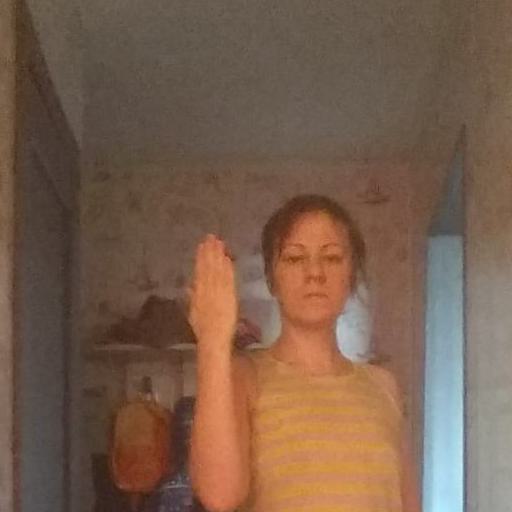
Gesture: stop_inverted